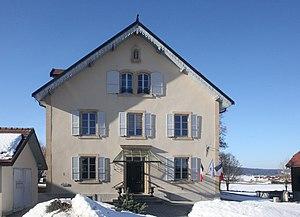
Mairie de Noël-Cerneux.
Noël-Cerneux est une commune française située dans le département du Doubs en région Bourgogne-Franche-Comté.